Ludwig Rosenthal

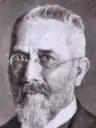
Ludwig Rosenthal .jpg

Ludwig Rosenthal (2 July 1840, Fellheim, Bavaria - 23 December 1928, Munich) was a German antiquarian bookseller. His father, Joseph Rosenthal, was a lover of old books and odd bric-a-brac. Rosenthal apprenticed in Ellwangen, Baden-Württemberg before opening his business in Fellheim. In 1868, he moved to Munich and established himself at 16 Hildegardstrasse, almost immediately behind the Bavarian National Museum.